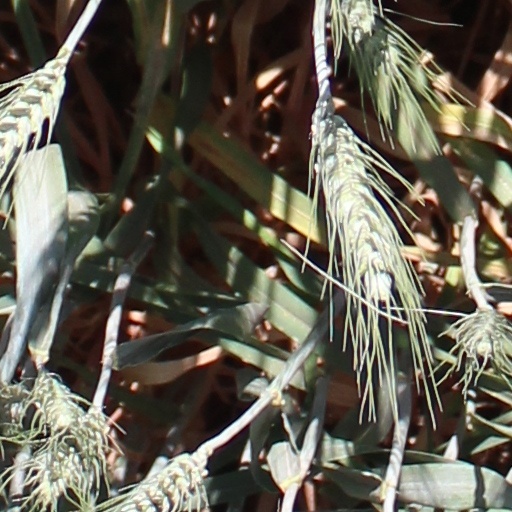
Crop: wheat